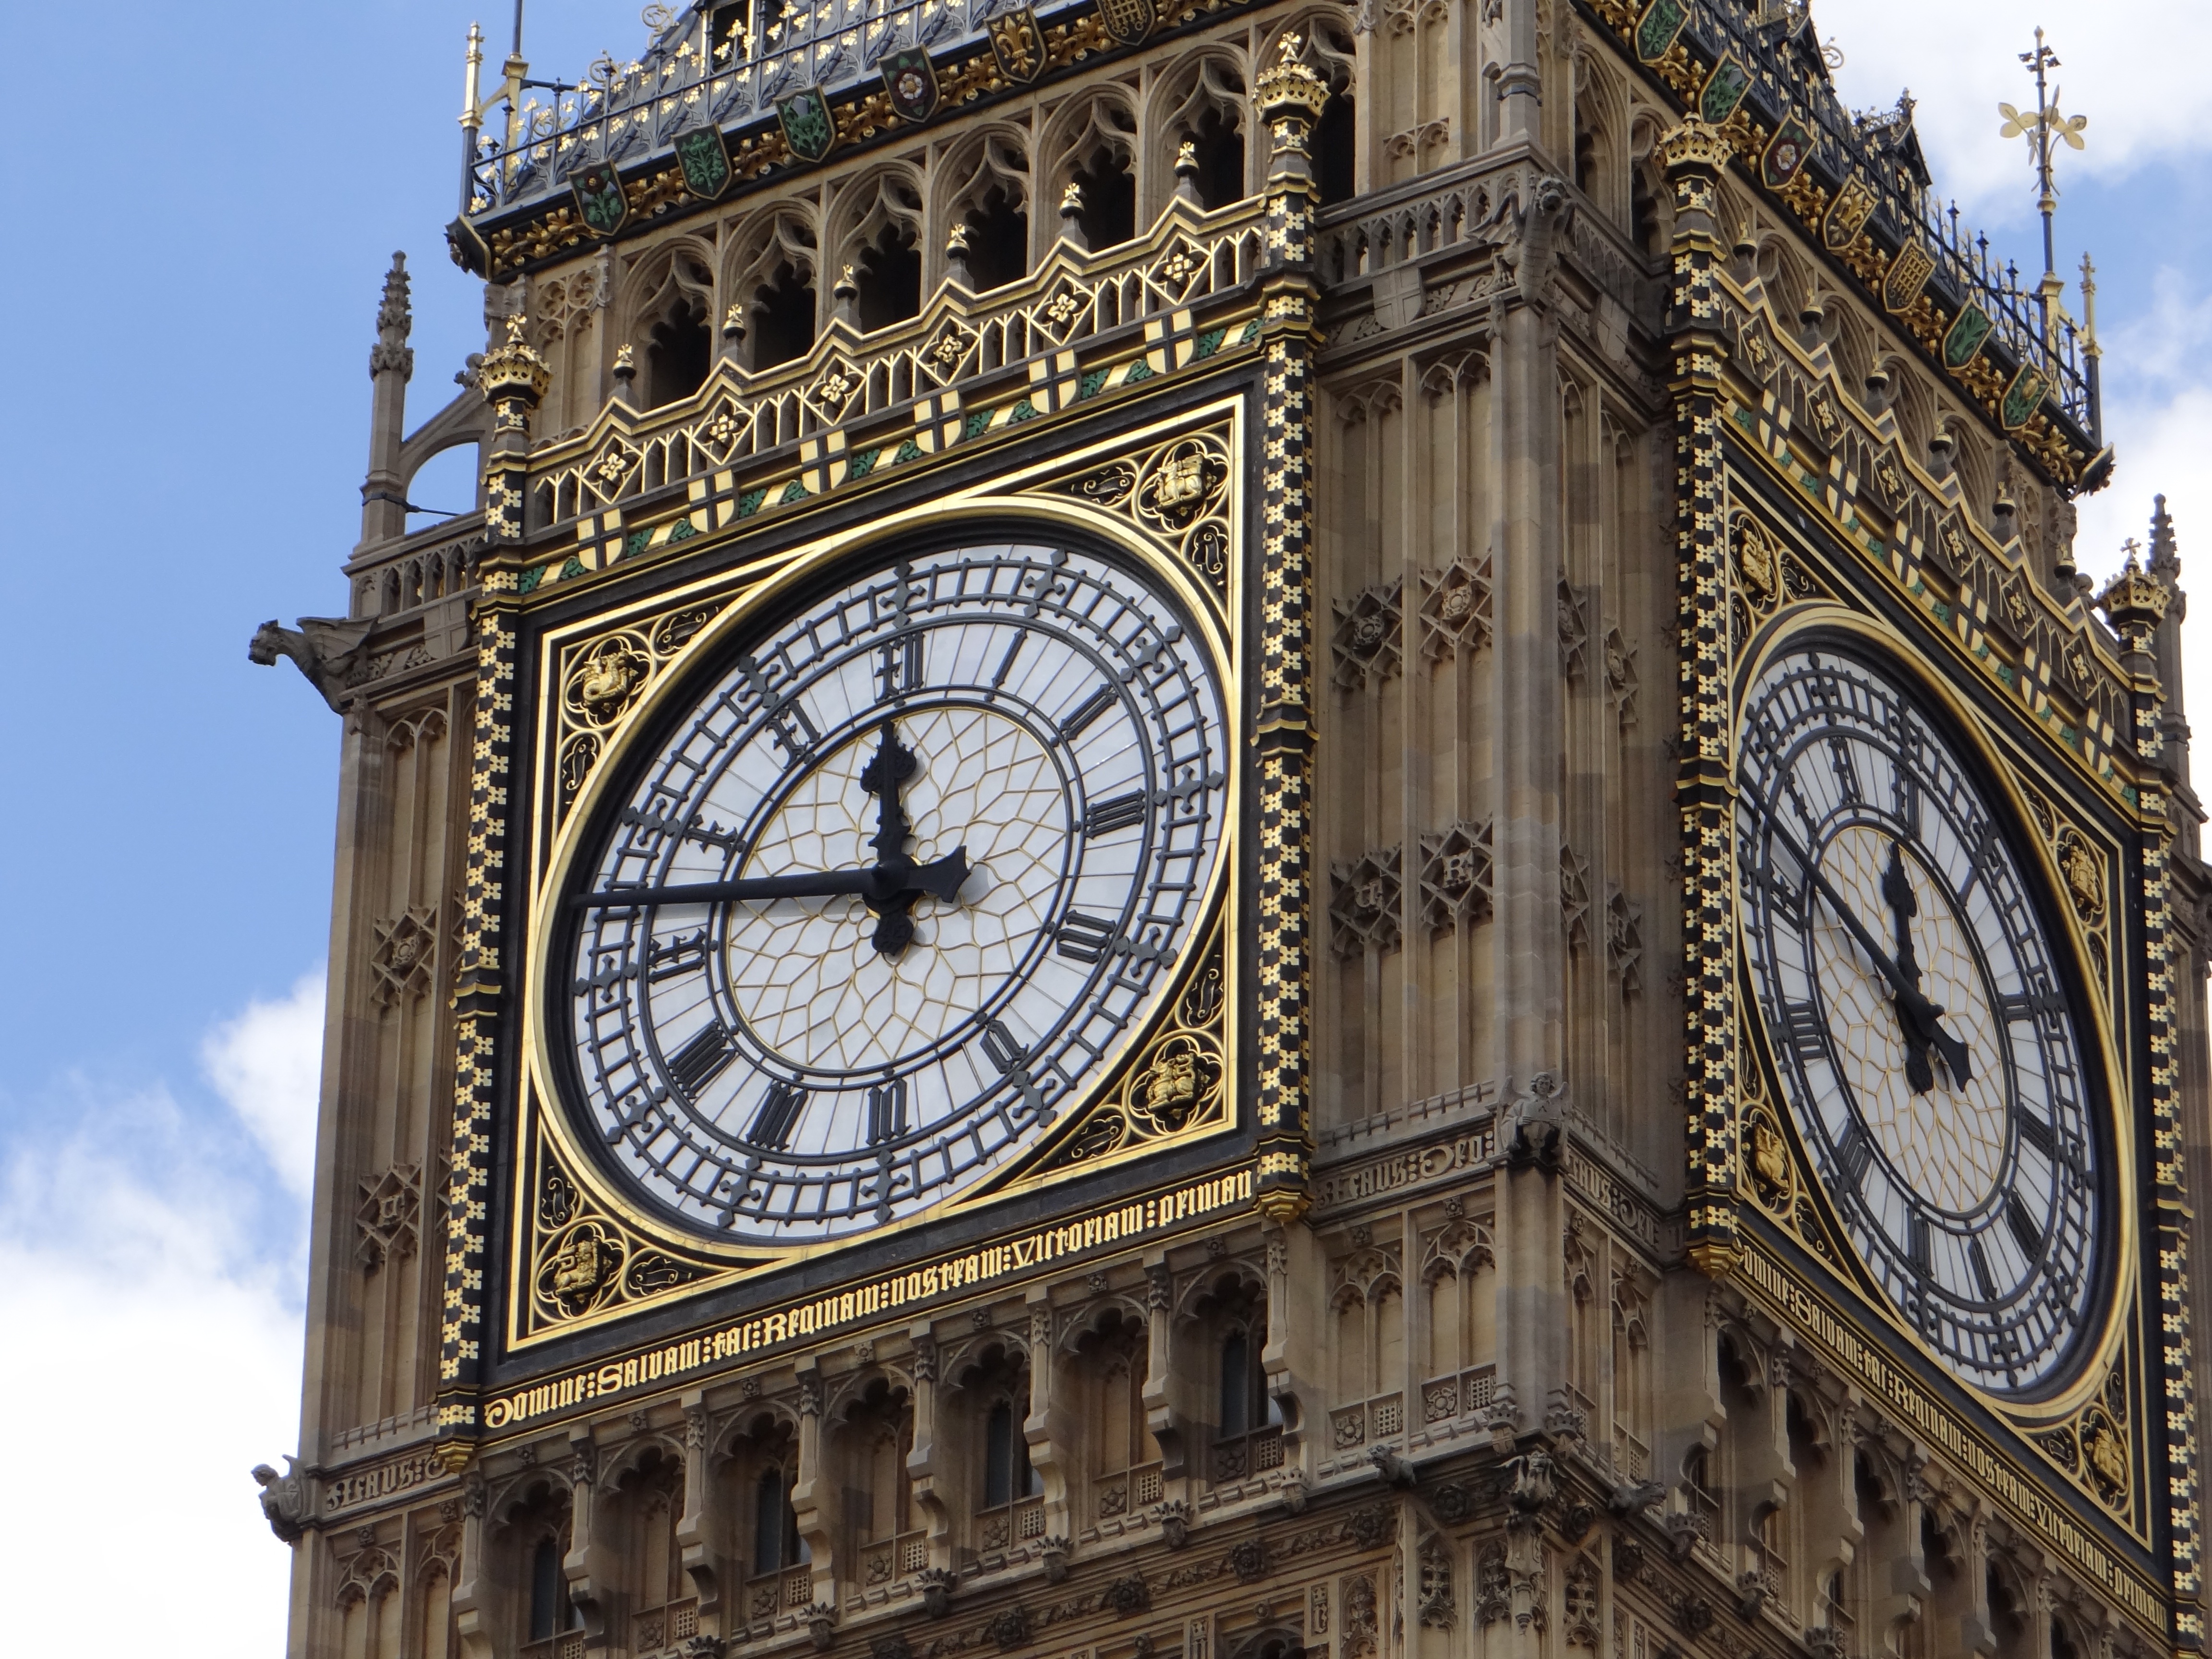
architecture, clock, building, city, bell, tower, landmark, facade, sightseeing, church, cathedral, tourism, place of worship, big ben, clock tower, places of interest, uk, england, capital, london, parliament, british, synagogue, famous, kingdom, tourist attraction, basilica, historically, cities, united kingdom, government district